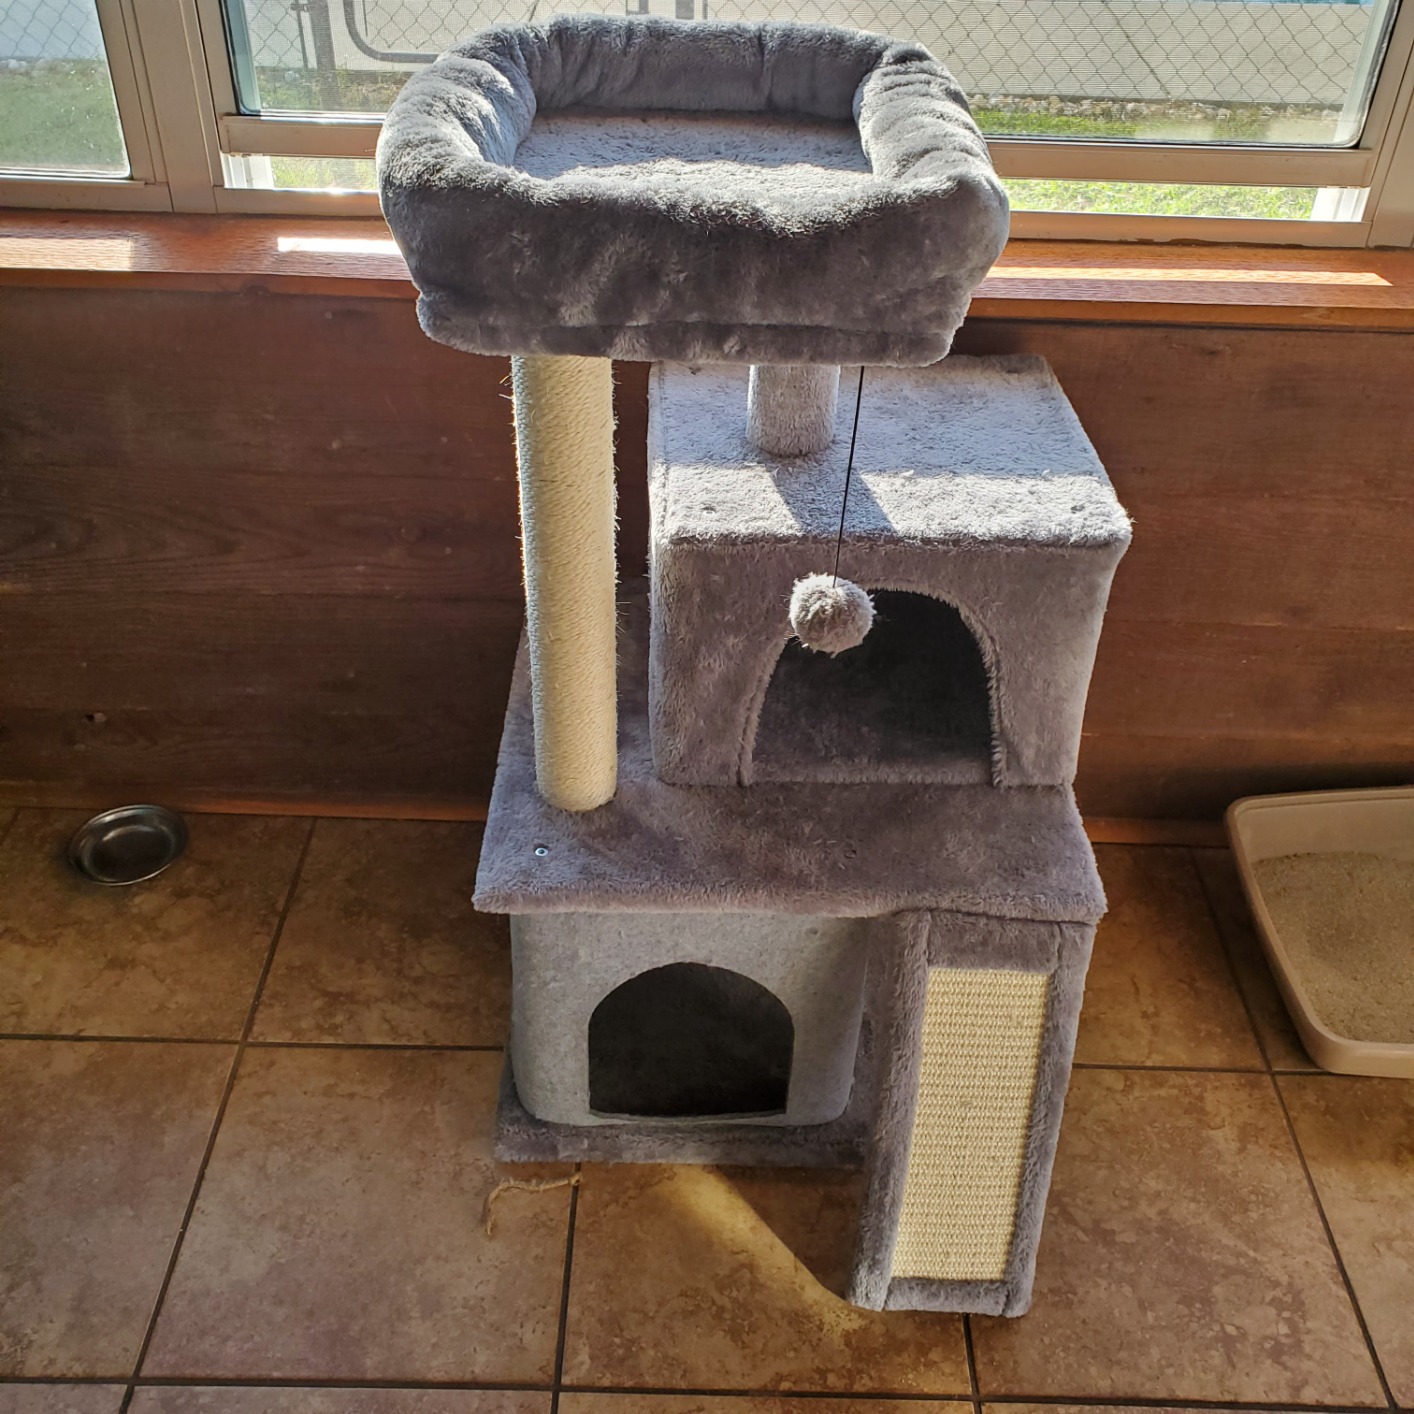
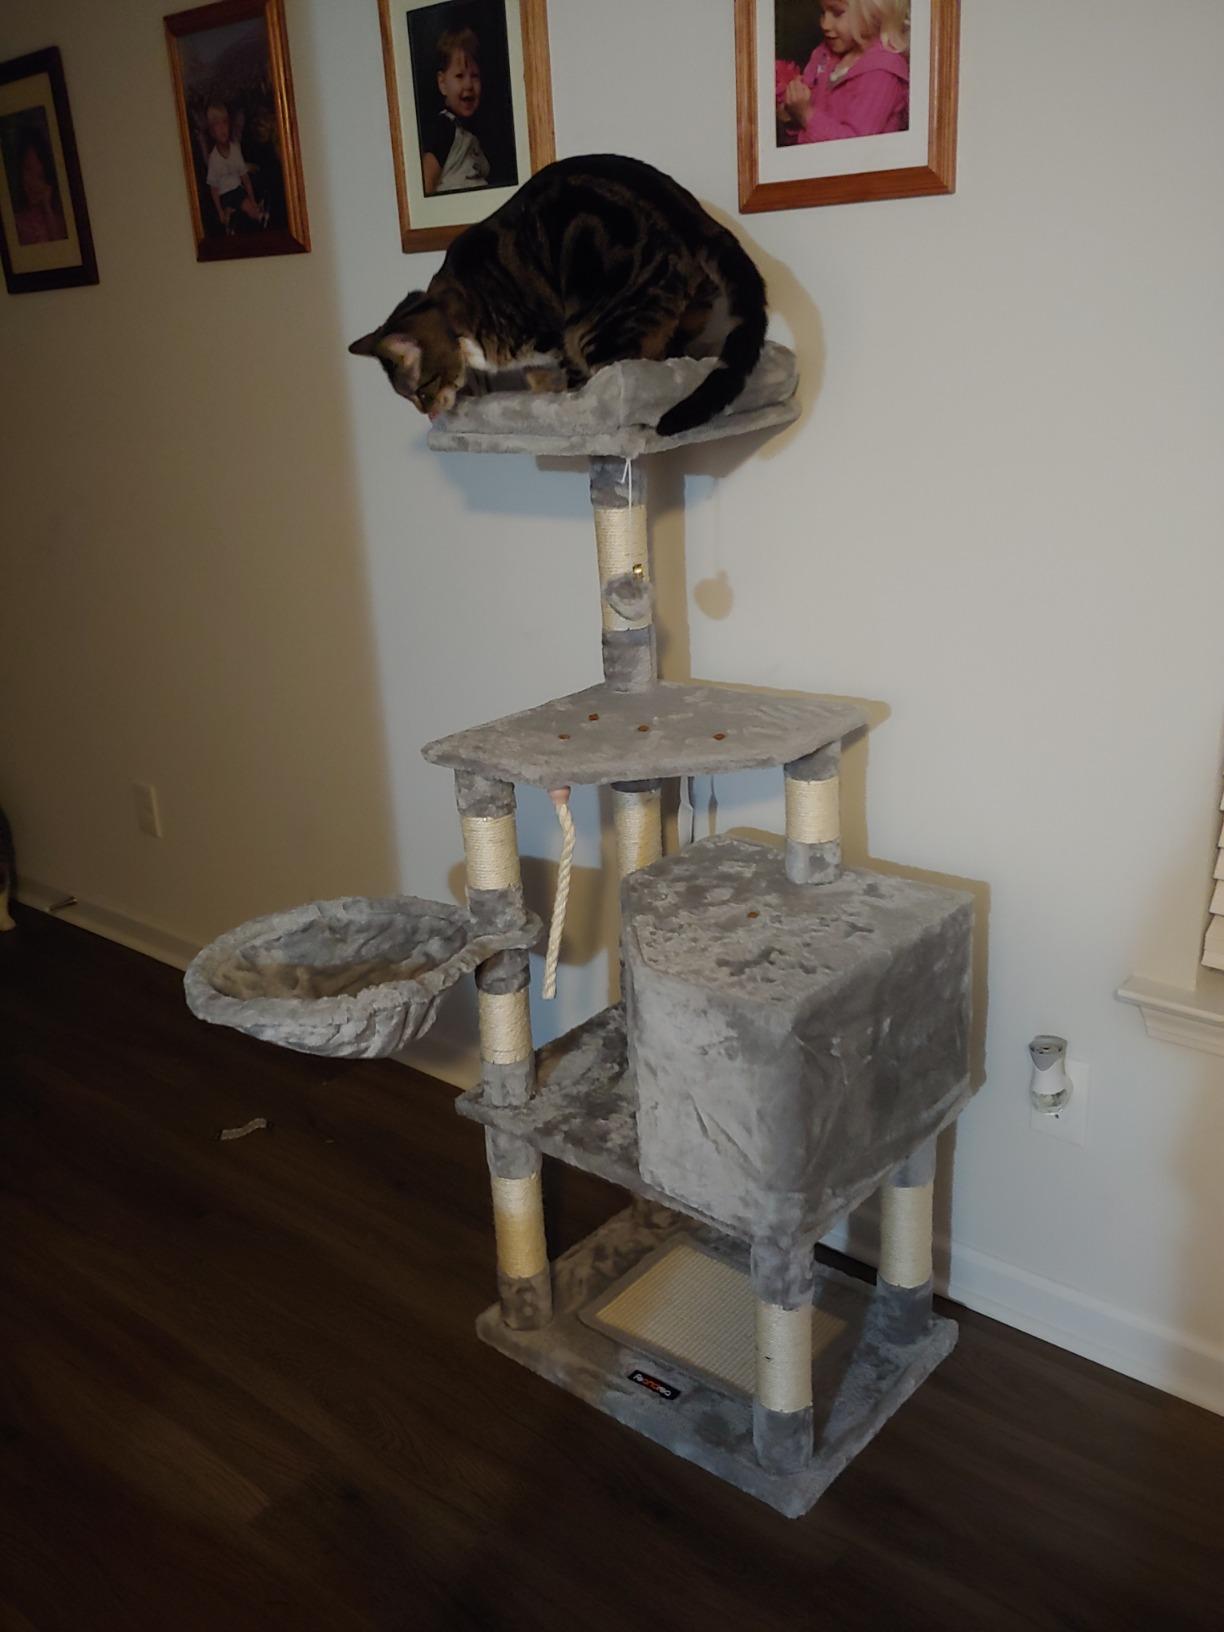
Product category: items_cat tree
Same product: no